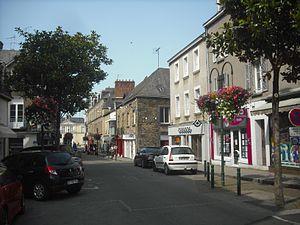
Châteaubriant est une commune de l'Ouest de la France, située dans le département de la Loire-Atlantique, en région Pays de la Loire. Sous-préfecture, elle est le chef-lieu de l'arrondissement de Châteaubriant-Ancenis, et le siège de la Communauté de communes Châteaubriant-Derval.